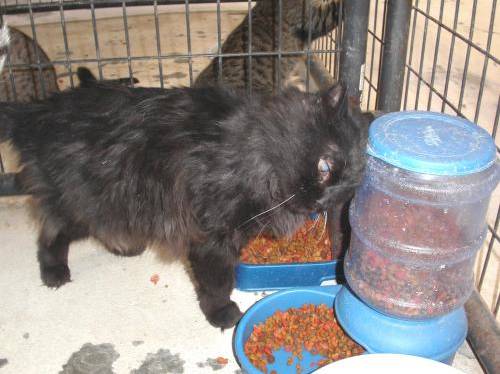
Label: cat